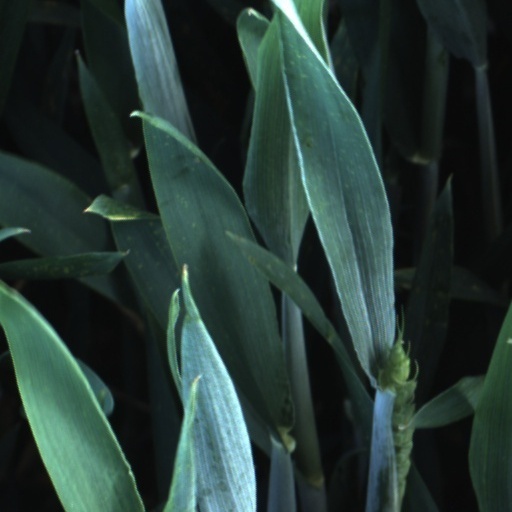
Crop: wheat